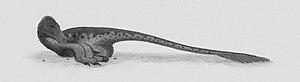
Deinonychus est un genre éteint de dinosaures carnivores de la famille des Dromaeosauridae, dont une seule espèce est décrite : Deinonychus antirrhopus.